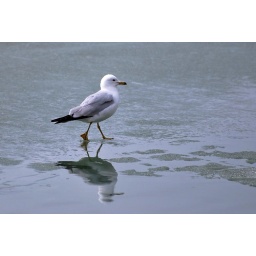
Seagull at the lake near our home, walking on the melting ice during the spring thaw...